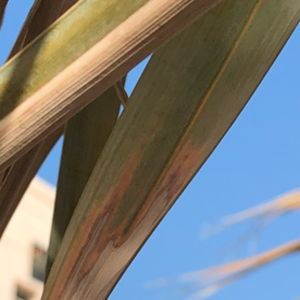
Label: Leaf Spots